NBC College Football Game of the Week

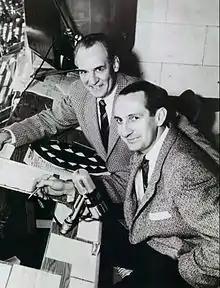
Red Grange (top) with broadcast partner Lindsey Nelson for NBC's "NCAA Game of the Week" coverage, 1955.

Lindsey Nelson and Red Grange served as the primary broadcast crew. On October 12 and 26 and November 9, 23 and 28, NBC showed regional games with Mel Allen/Bill Flemming (midwest), Jim Simpson/Charley Harville (southeast), and Chick Hearn/Lee Giroux (west).